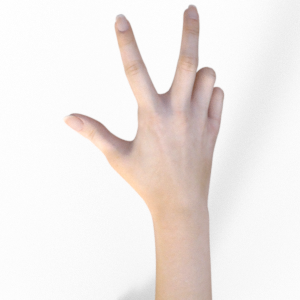
Label: scissors